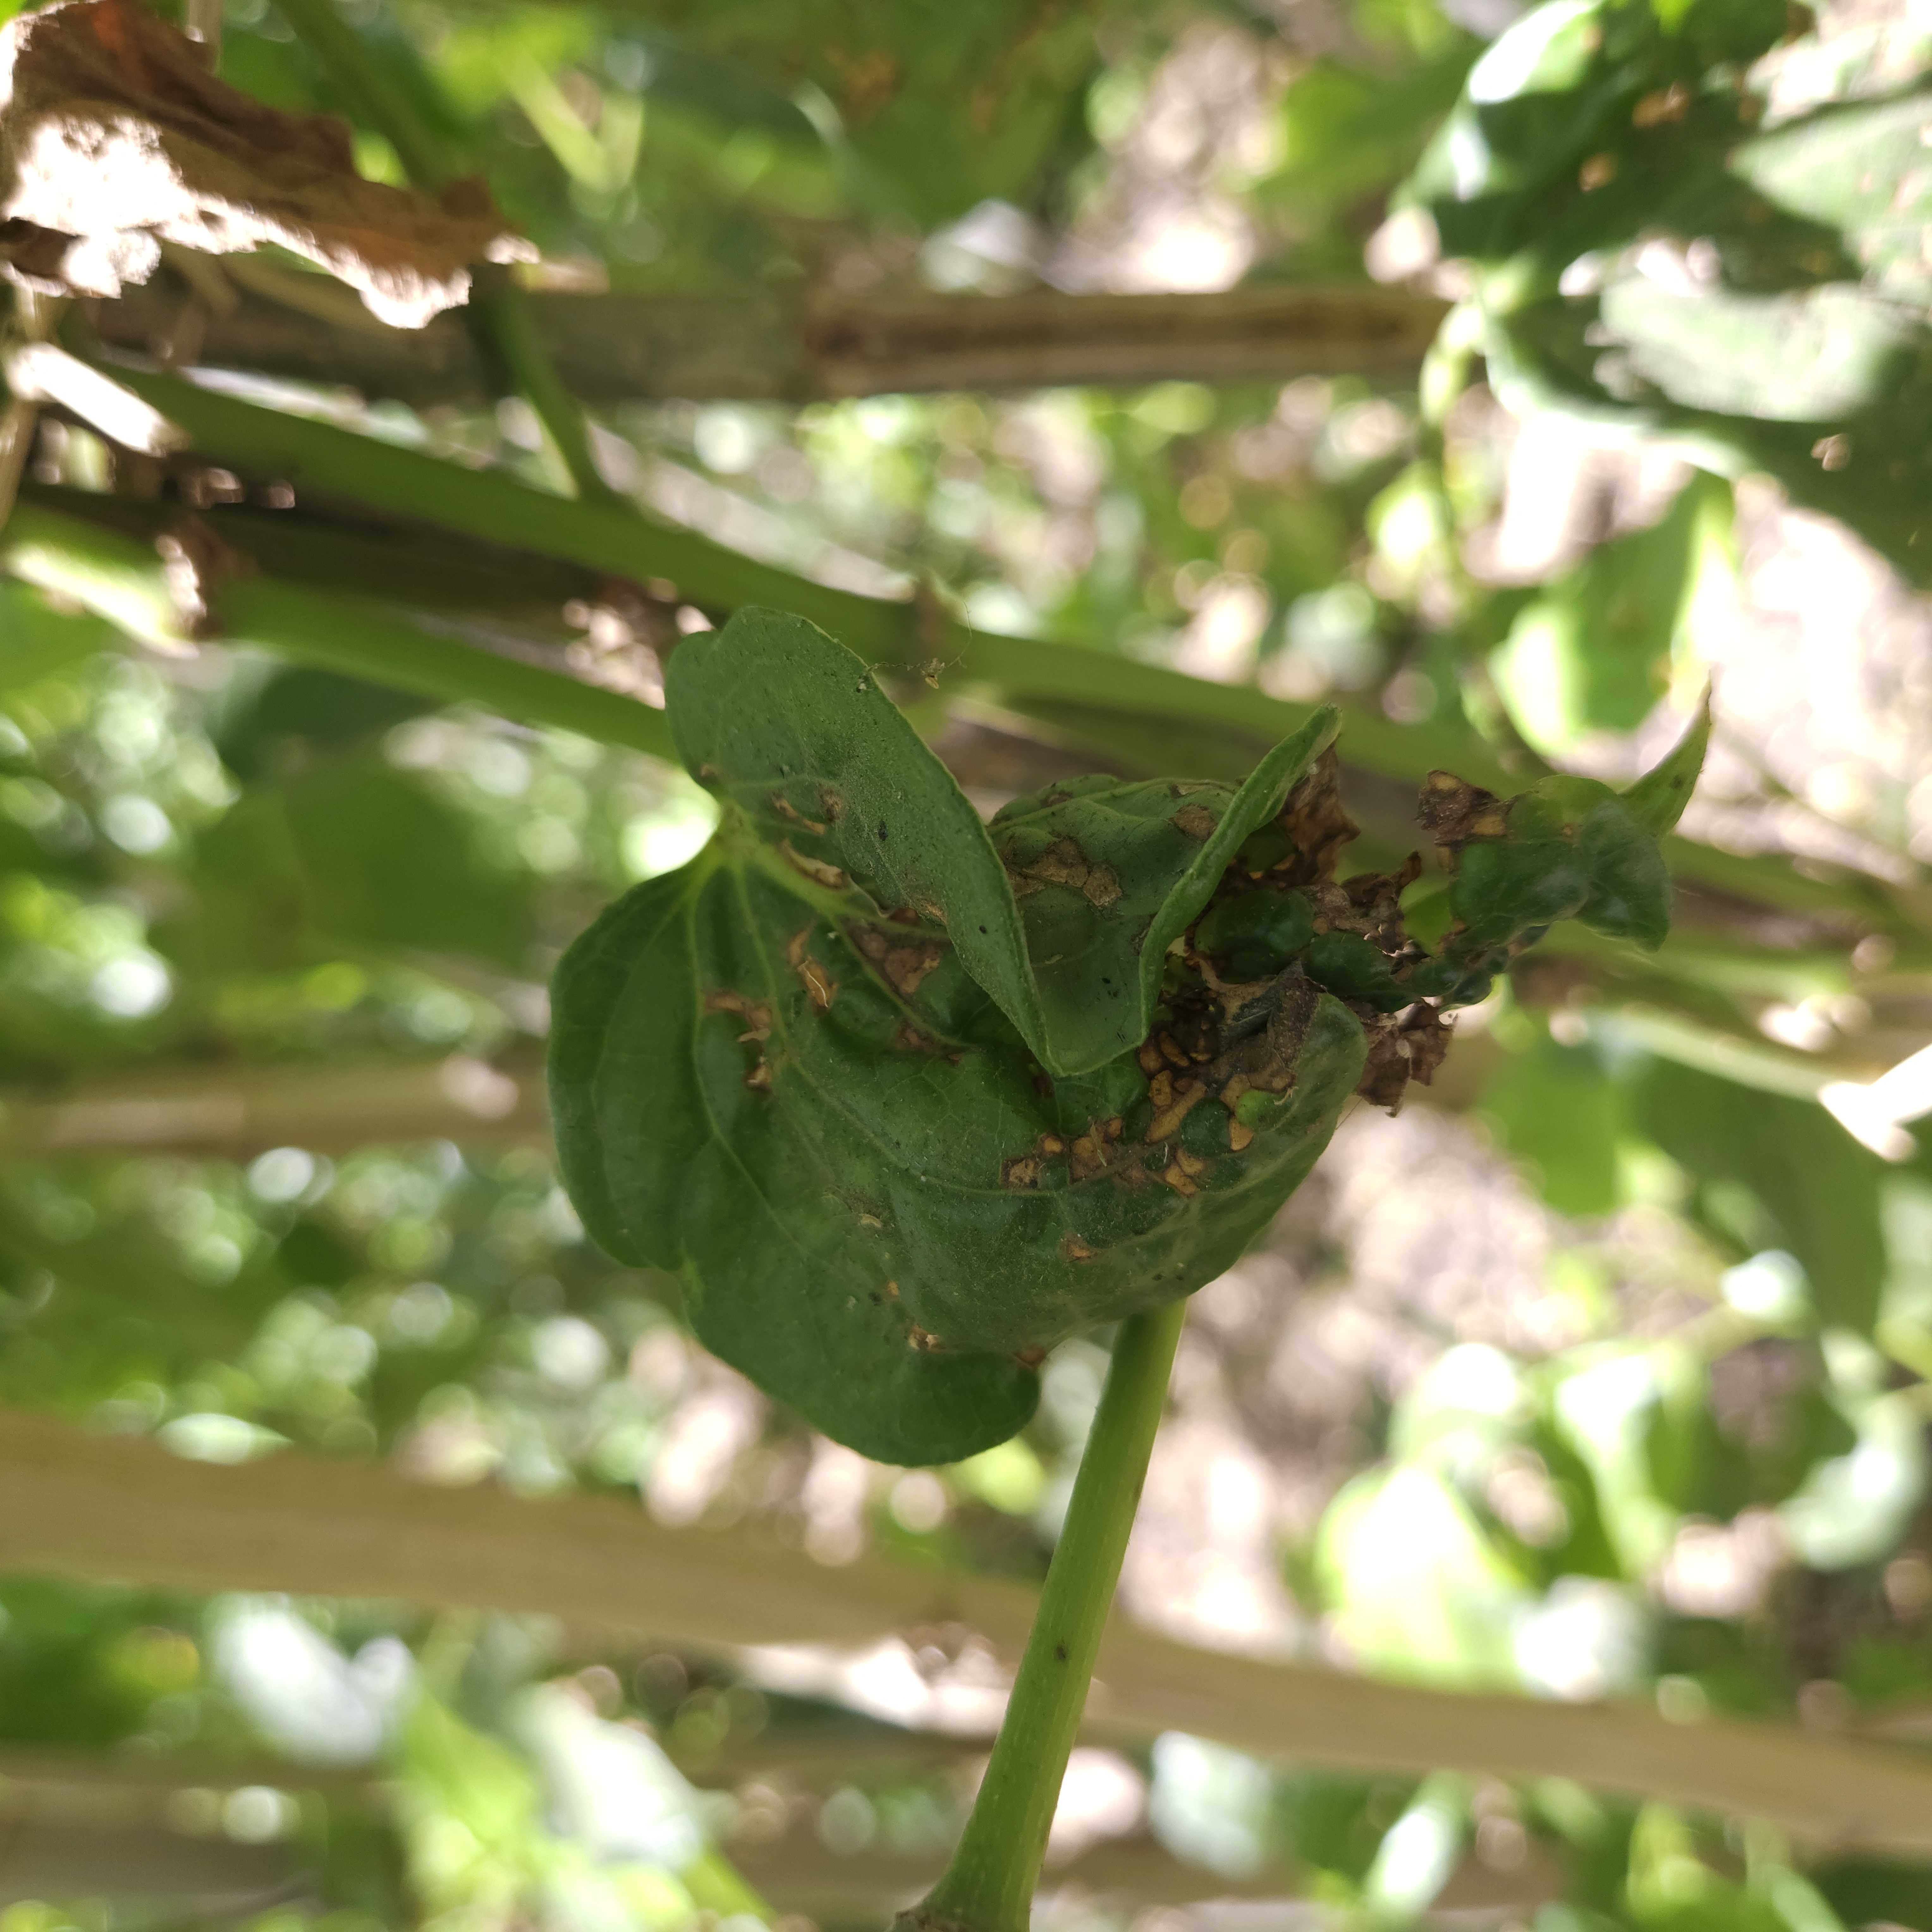
Label: Diseased